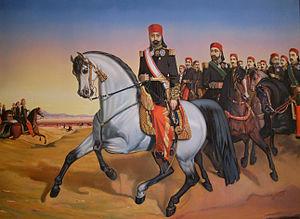
Visite de Sadok Bey et de son état-major à la m'halla dans le Sahel Tableau illustrant la visite de Sadok Bey (montant un cheval blanc) et de son état-major à la m'halla dans le Sahel au début de la révolte de 1864 Huile sur toile, 141 x 160,5 cm Tunis, Institut national du patrimoine, collection Qsar es-Saïd, inv. 46-07-28-85
L’insurrection de 1864 en Tunisie oppose la majeure partie de la population tunisienne au pouvoir beylical. Elle a pour origine le doublement des impôts payés par chaque habitant. Après avoir fait trembler le pouvoir en place, elle est férocement réprimée par l’armée beylicale tunisienne. Les exactions et les confiscations des forces de répression aggravent la situation économique du pays qui n’a d’autre choix que de recourir aux emprunts des banques étrangères, ce qui entraîne la faillite et la mise sous tutelle européenne des finances tunisiennes.
Mustapha Khaznadar, de son vrai nom Giorgios Kalkias Stravelakis, né en 1817 à Kardamila sur l'île de Chios et mort le 26 juillet 1878 à Tunis, est un homme politique tunisien d'origine grecque. Khaznadar signifie « trésorier ».